Air suspension

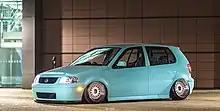
Customised VW Polo with fully lowered air suspension, note camber of rear wheels coupled with 'fitment' of the rim

Air suspension has become popular in the custom automobile culture: street rods, trucks, cars, and even motorcycles may have air springs. They are used in these applications to provide an adjustable suspension which allows vehicles to sit extremely low, yet be able rise to a level high enough to maneuver over obstacles and inconsistencies on paved surfaces. These systems generally employ small, electric or engine-driven air compressors which sometimes fill an on-board air receiver tank which stores compressed air for use in the future without delay. It is important that the tank is sized for the task and can be calculated using a specific formula involving the compressor output, standard atmospheric pressure and compressed pressure.